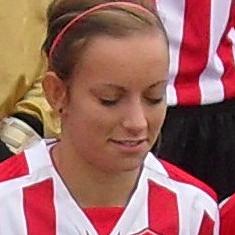
Age: 17